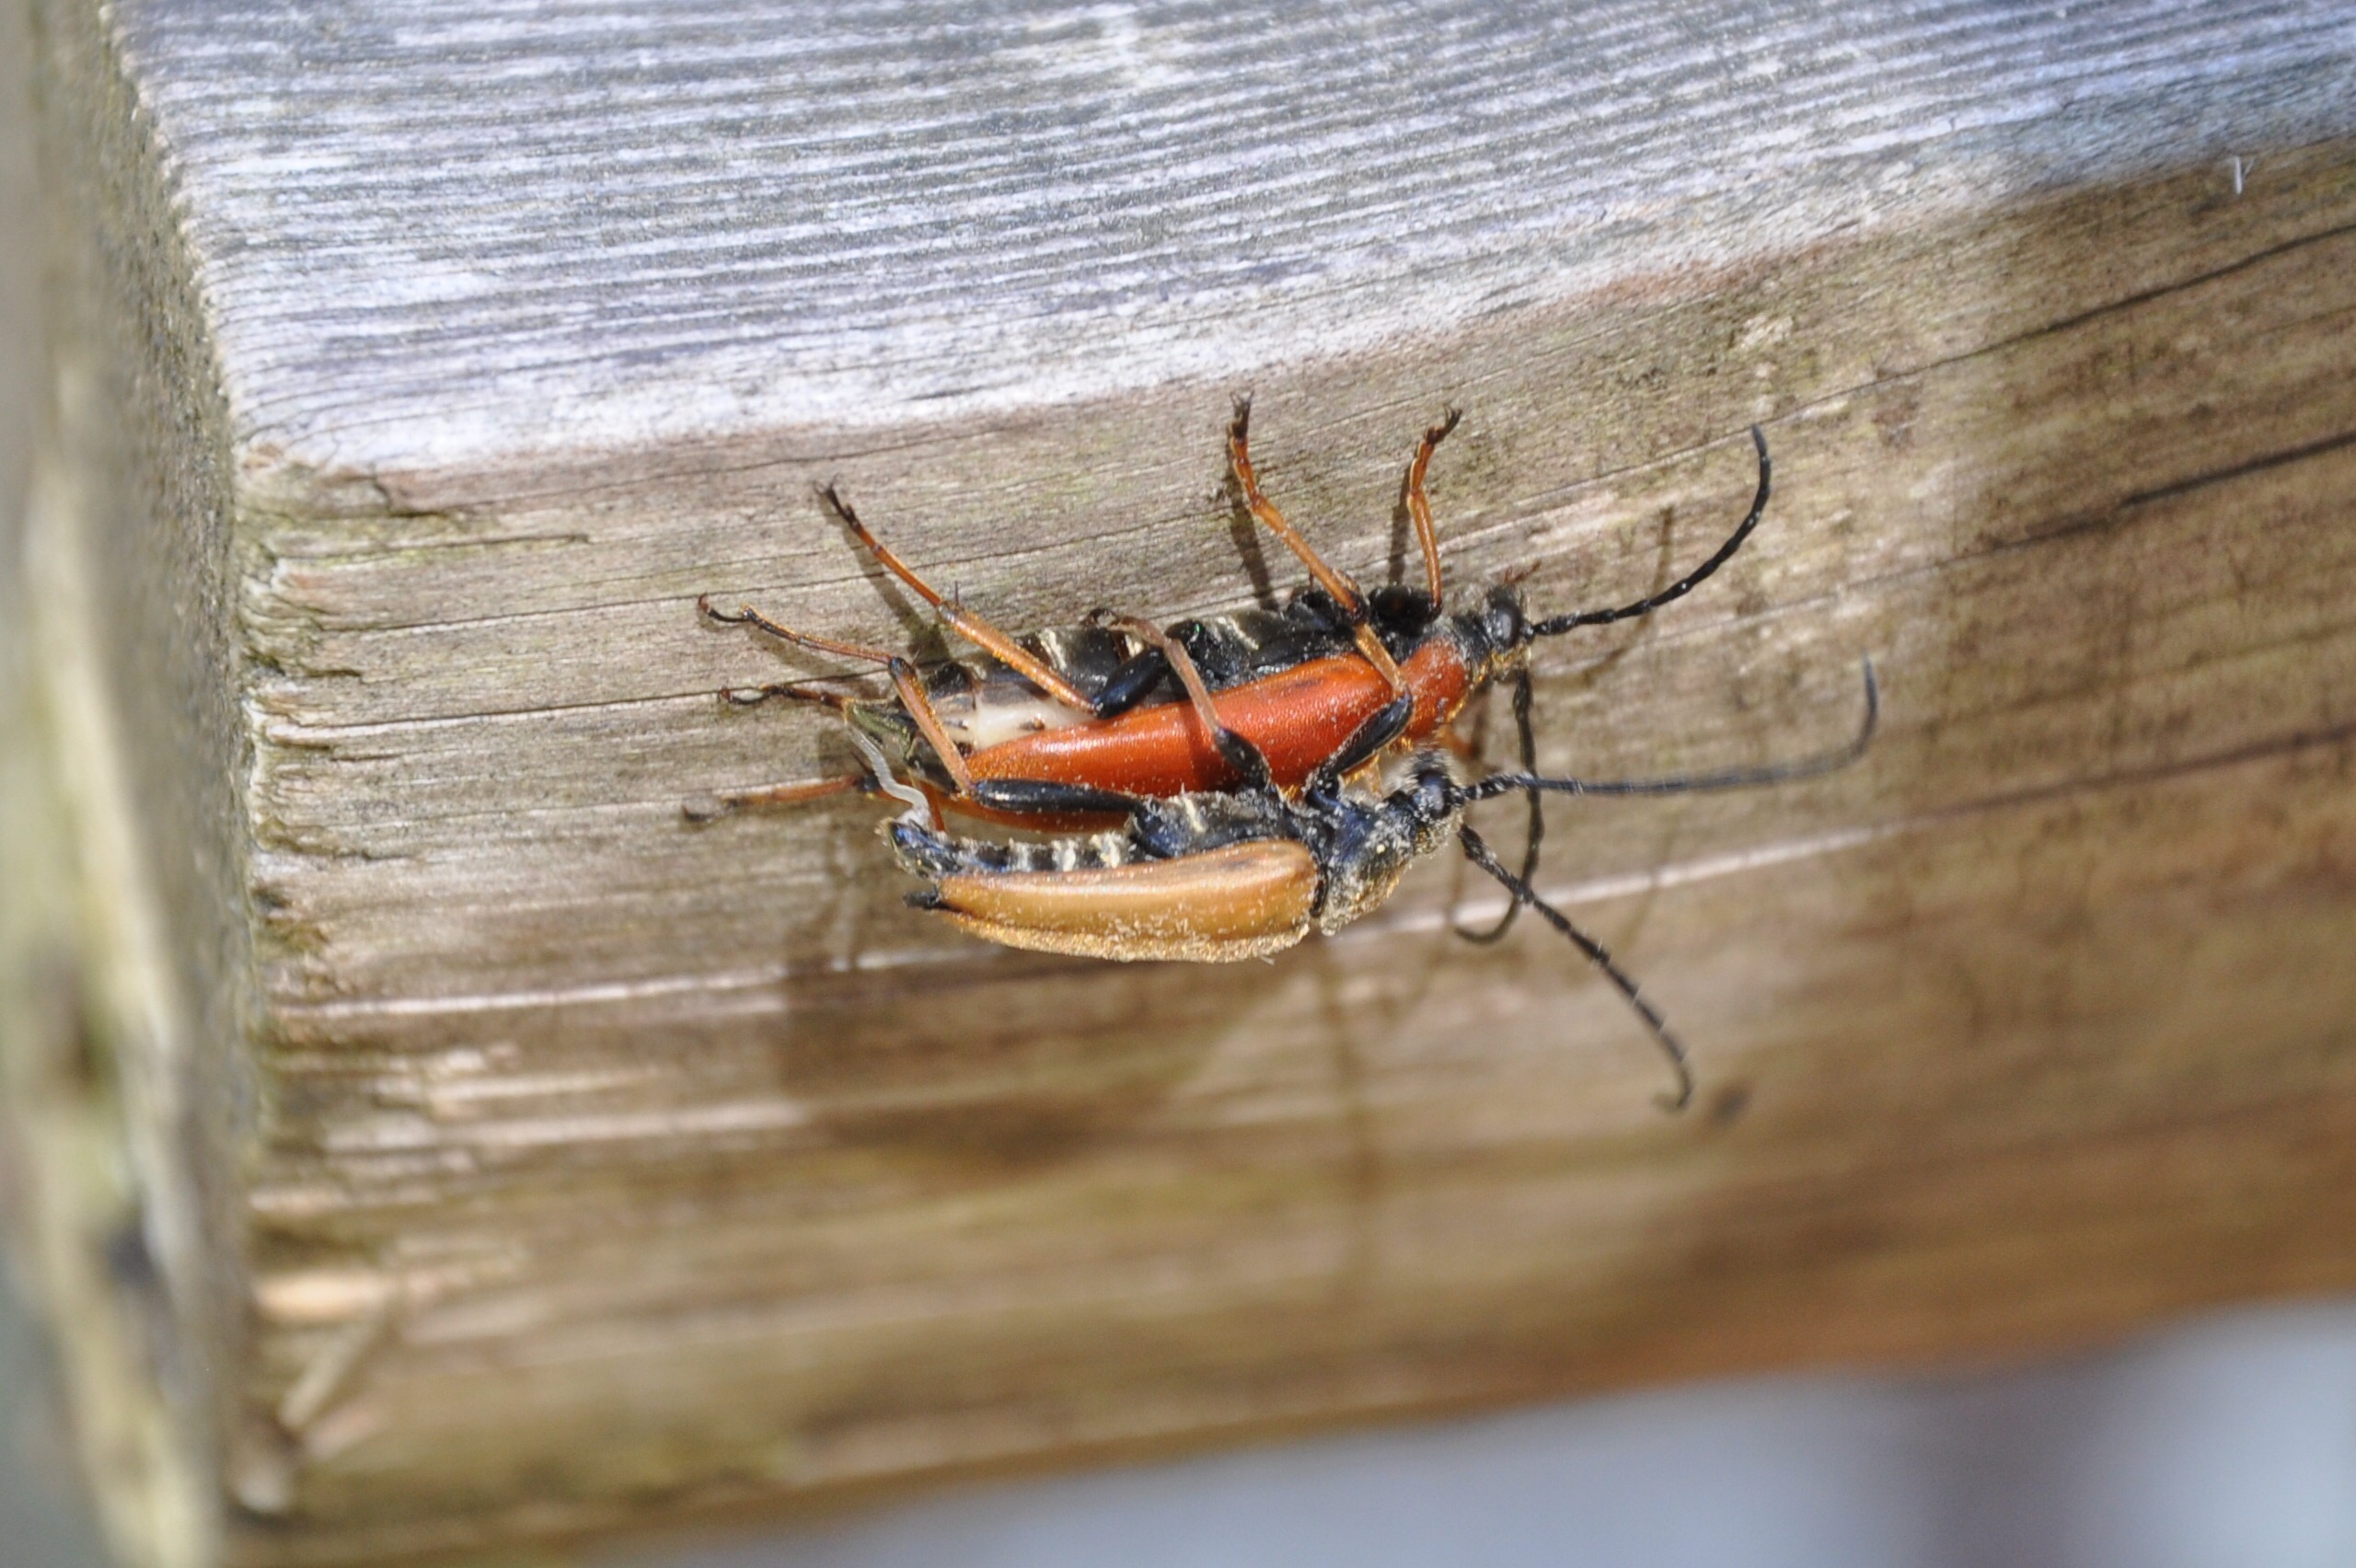
nature, wood, insect, fauna, invertebrate, worm, macro photography, arthropod